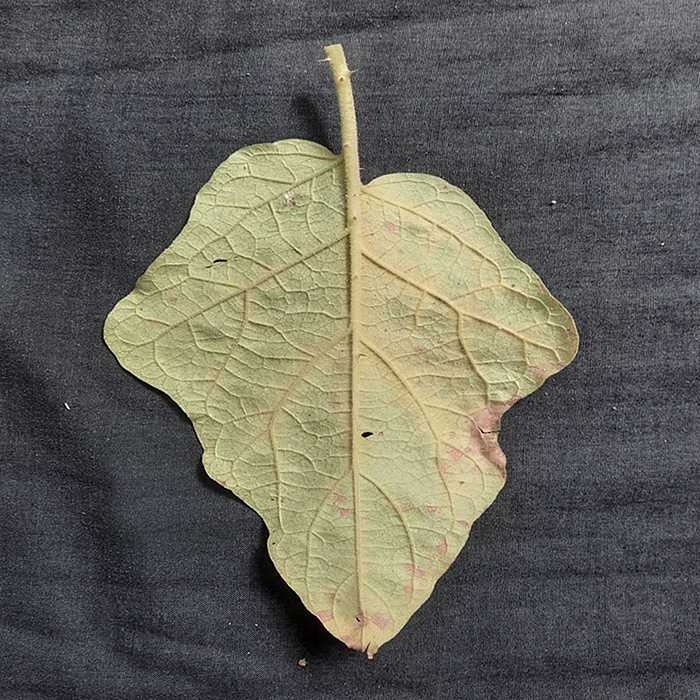
Plant: Eggplant
Label: Eggplant verticillium wilt